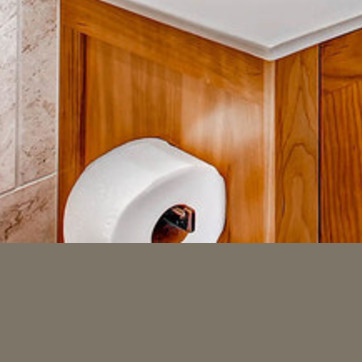
Material: paper